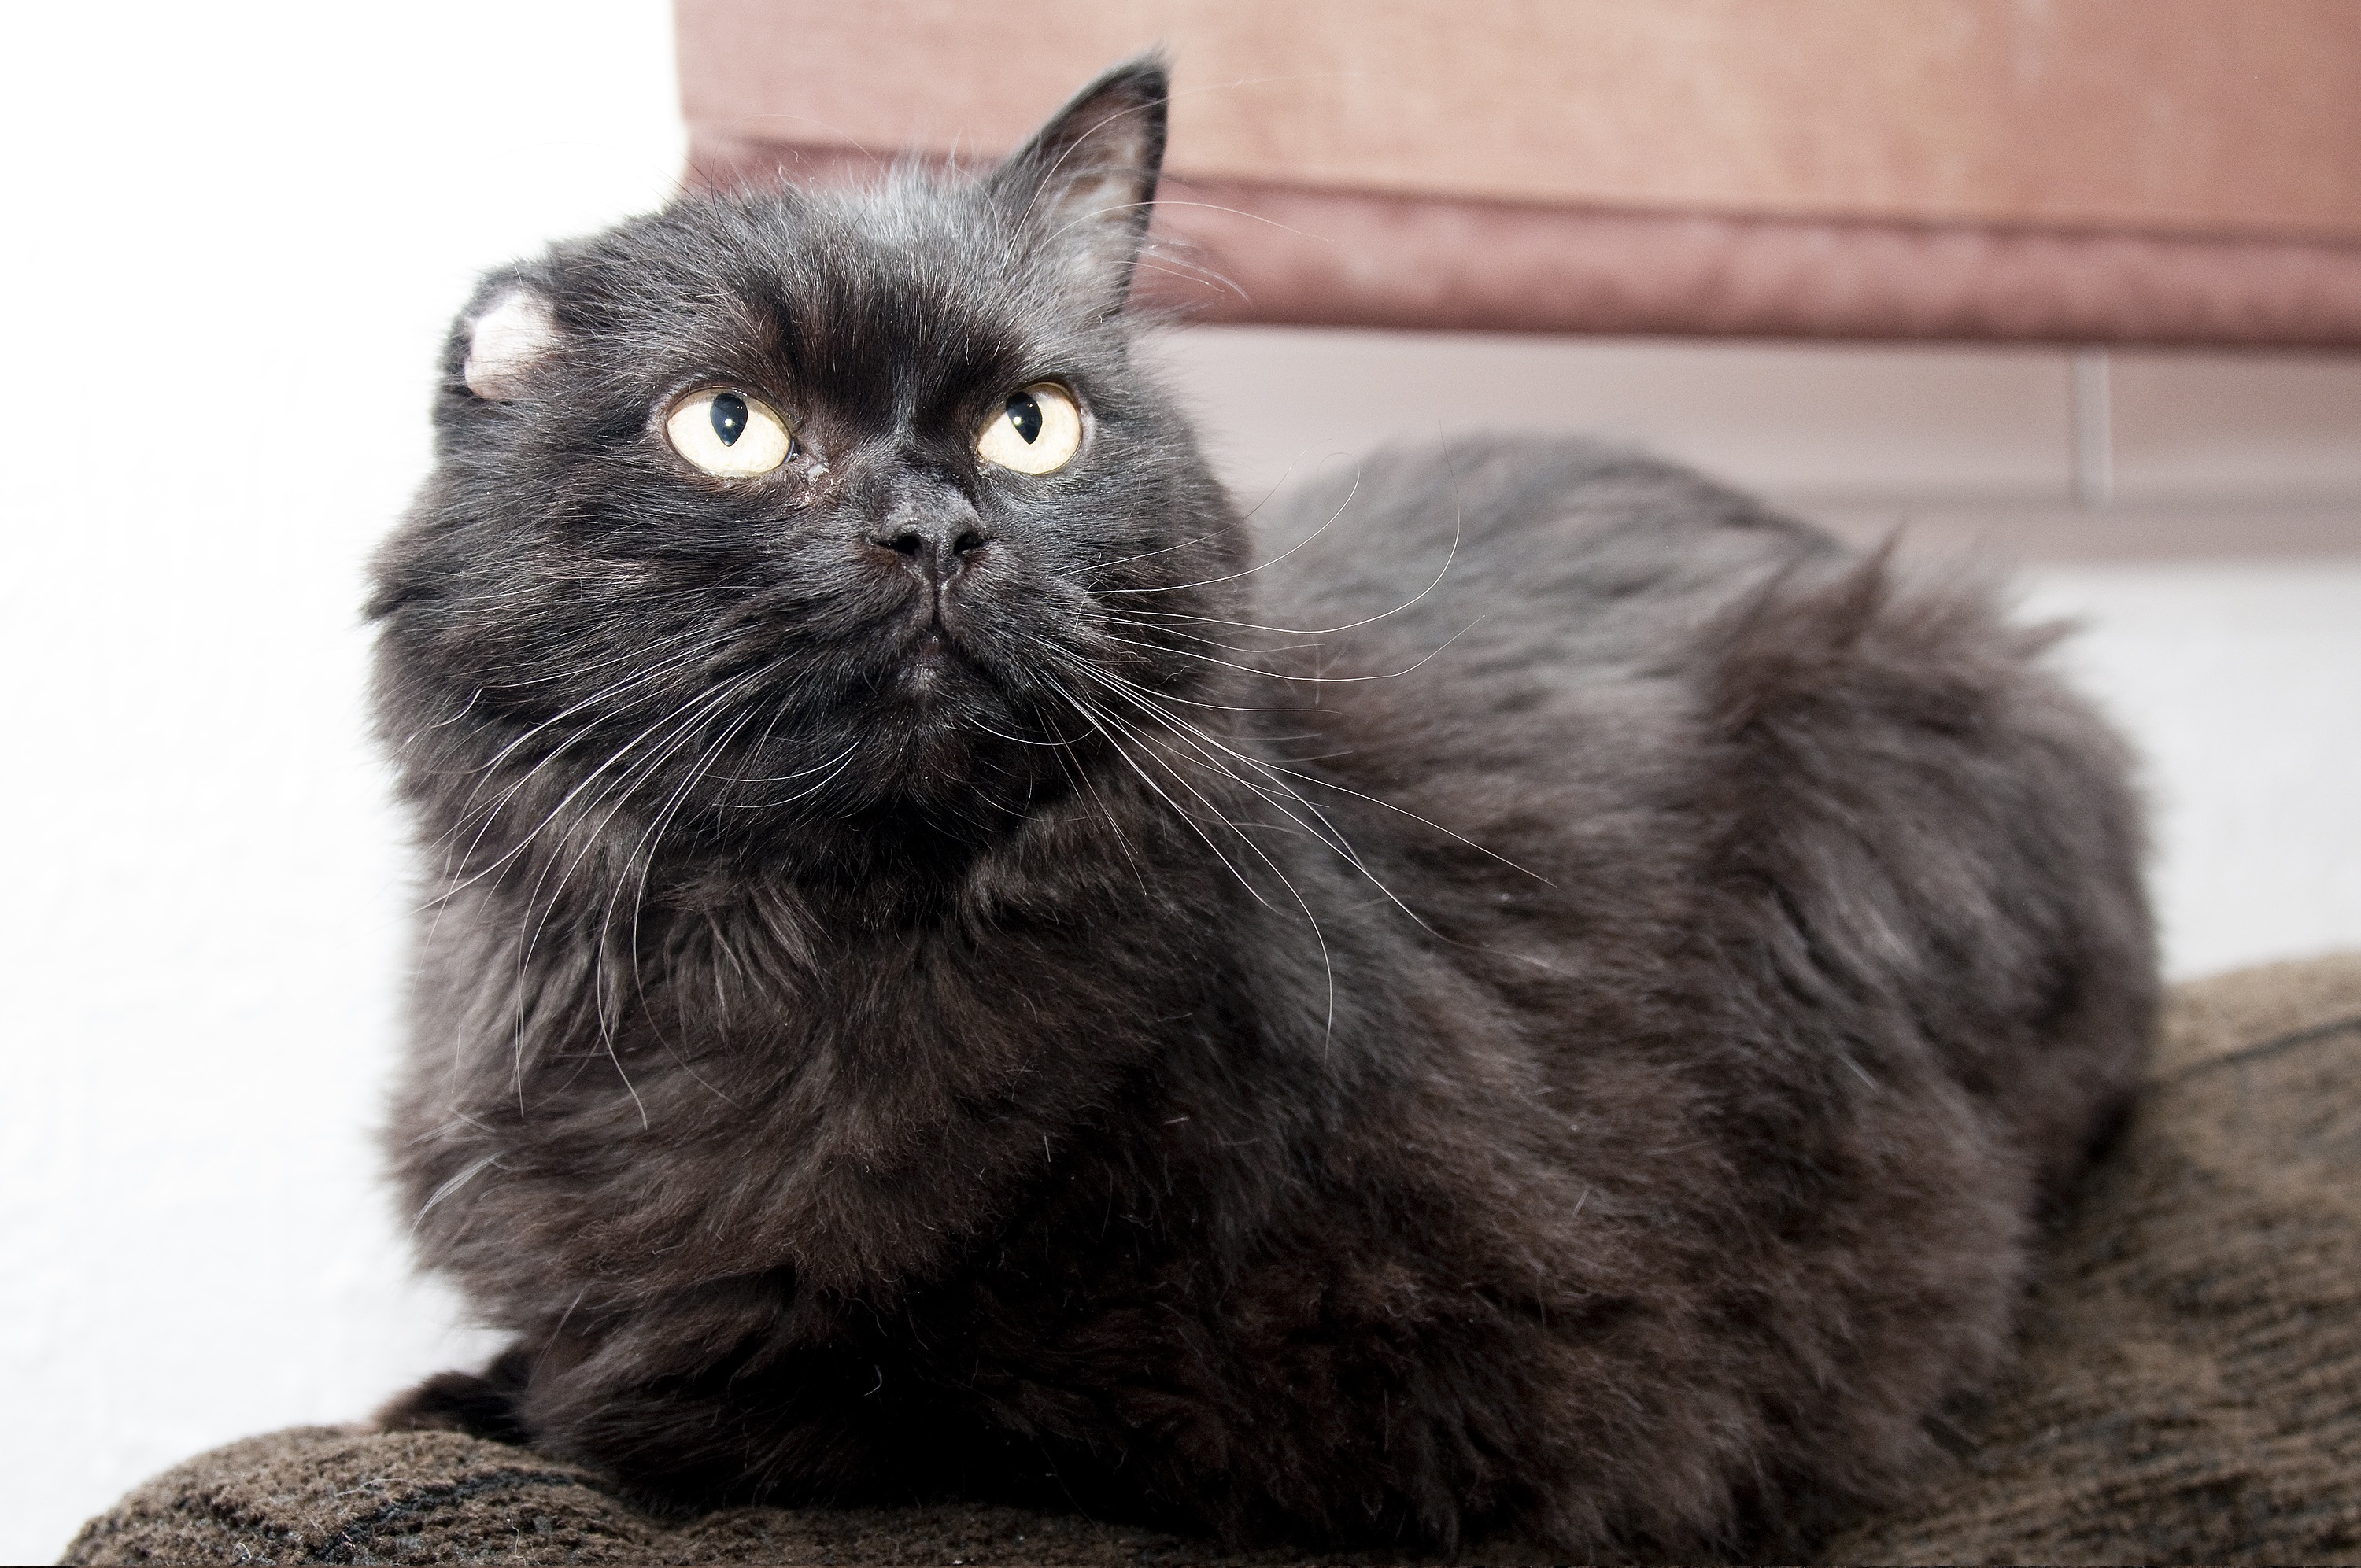
animal, cute, pet, portrait, cat, feline, mammal, black cat, black, fauna, eyes, whiskers, kitty, vertebrate, domestic, norwegian forest cat, european shorthair, small to medium sized cats, cat like mammal, carnivoran, nebelung, domestic short haired cat, domestic long haired cat, british semi longhair